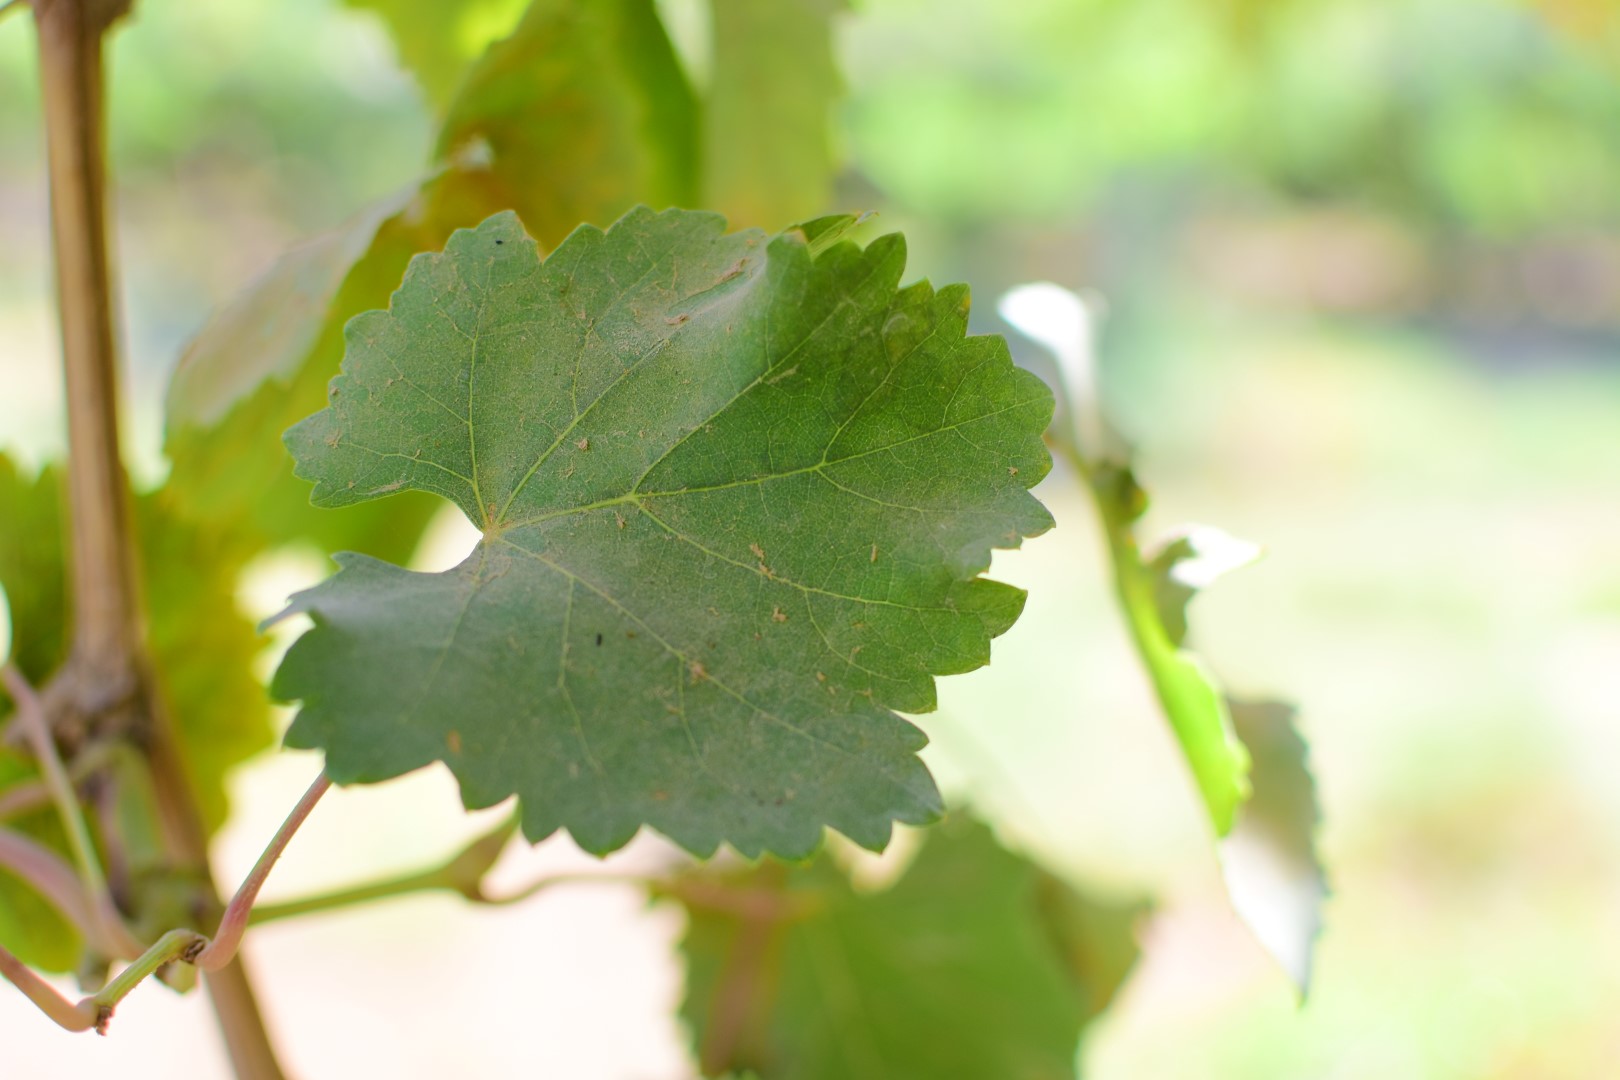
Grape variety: Frinsi